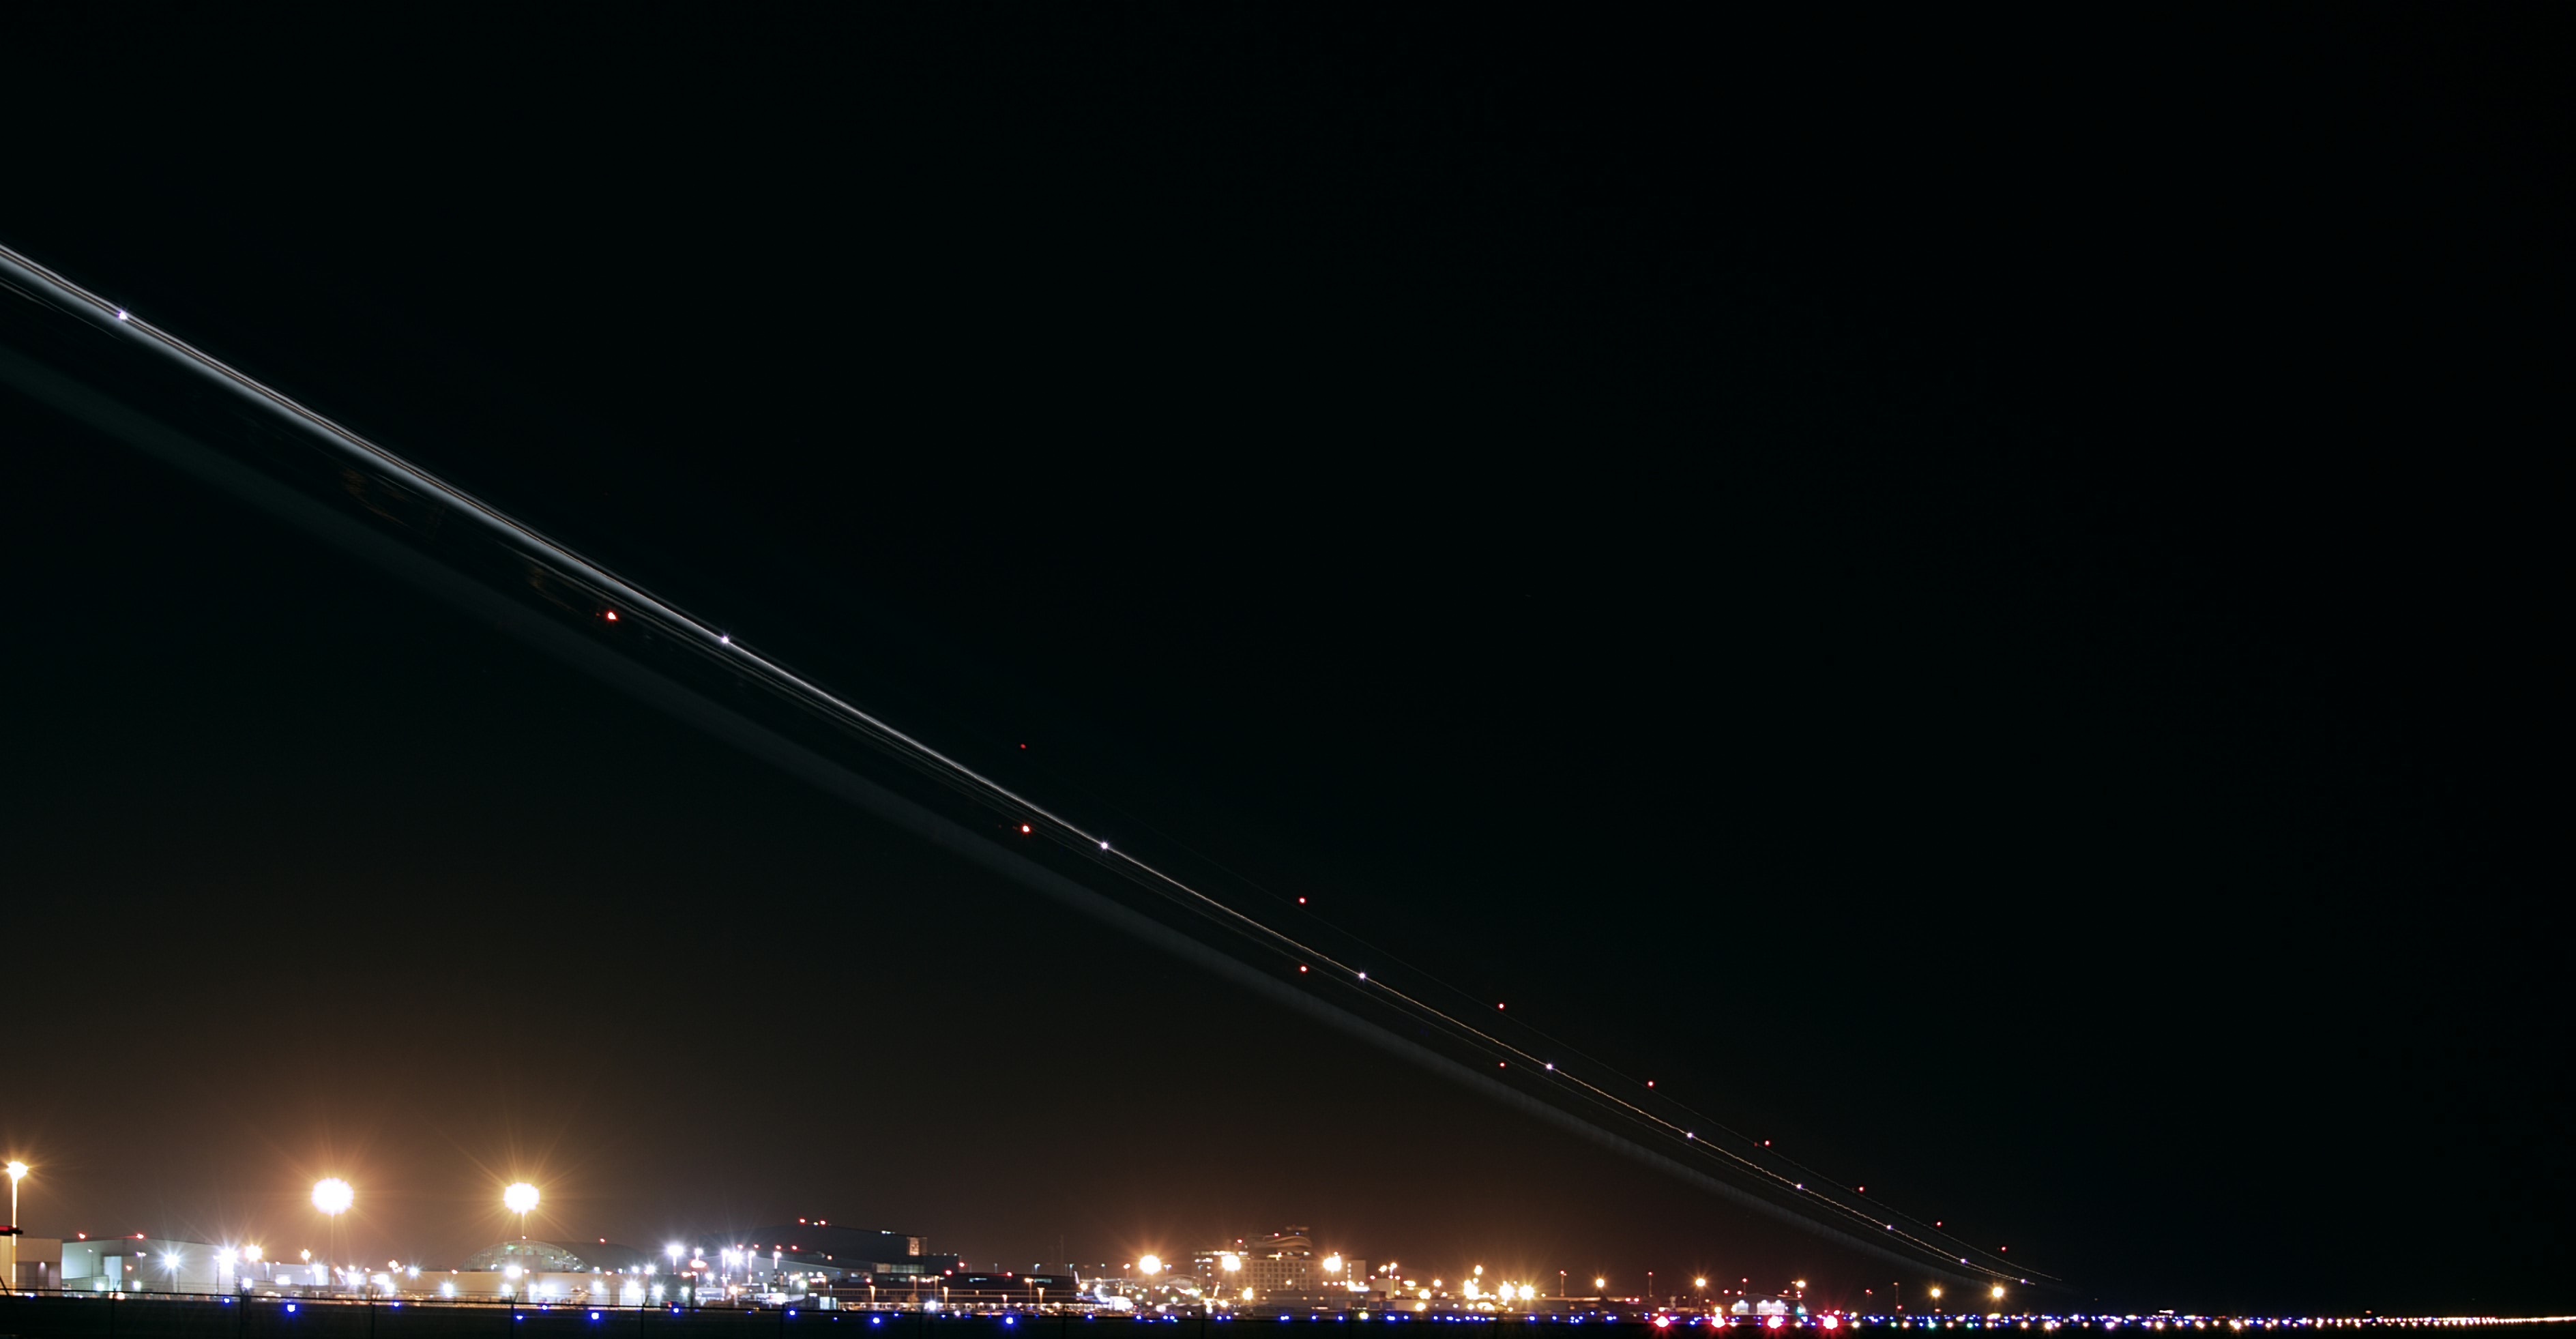
light, night, line, vehicle, street light, lighting, atmosphere of earth